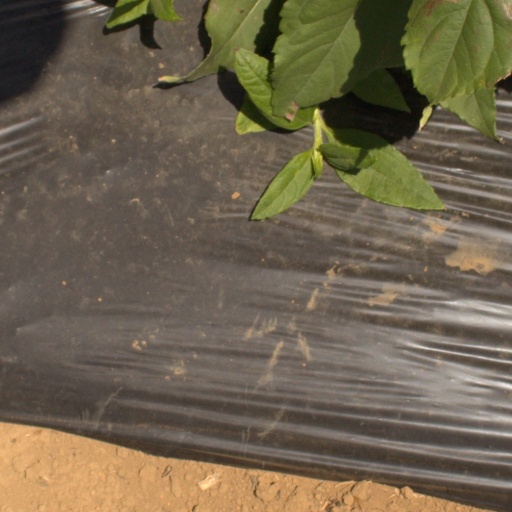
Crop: Jerusalem artichoke